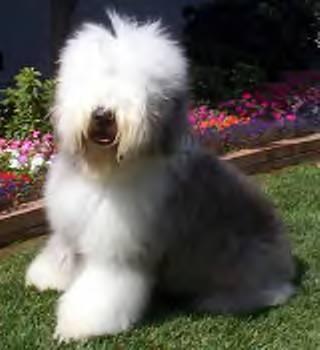
Old_English_sheepdog